Princes' Gates

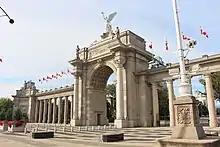
The triumphal arch is flanked on both its sides by colonnades

The architectural firm Chapman and Oxley designed Princes' Gates, with Alfred Chapman named as the project's lead designer. Construction of the building was contracted to Sullivan and Fried. The structure was completed in 1927 and was later restored in 2010. The structure's north-side colonnades were also replaced in 2004.